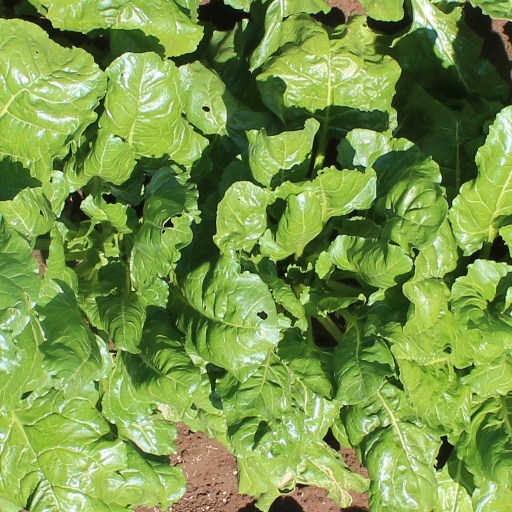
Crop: sugar beet